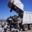
Label: truck